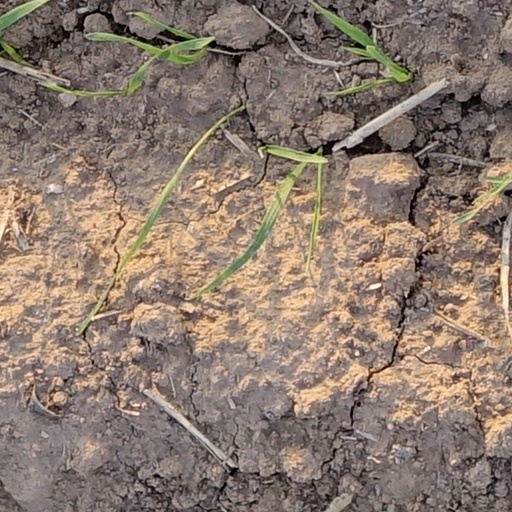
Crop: wheat